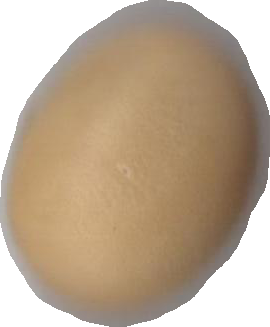
Variety: Dega